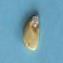
Maize quality: Bad